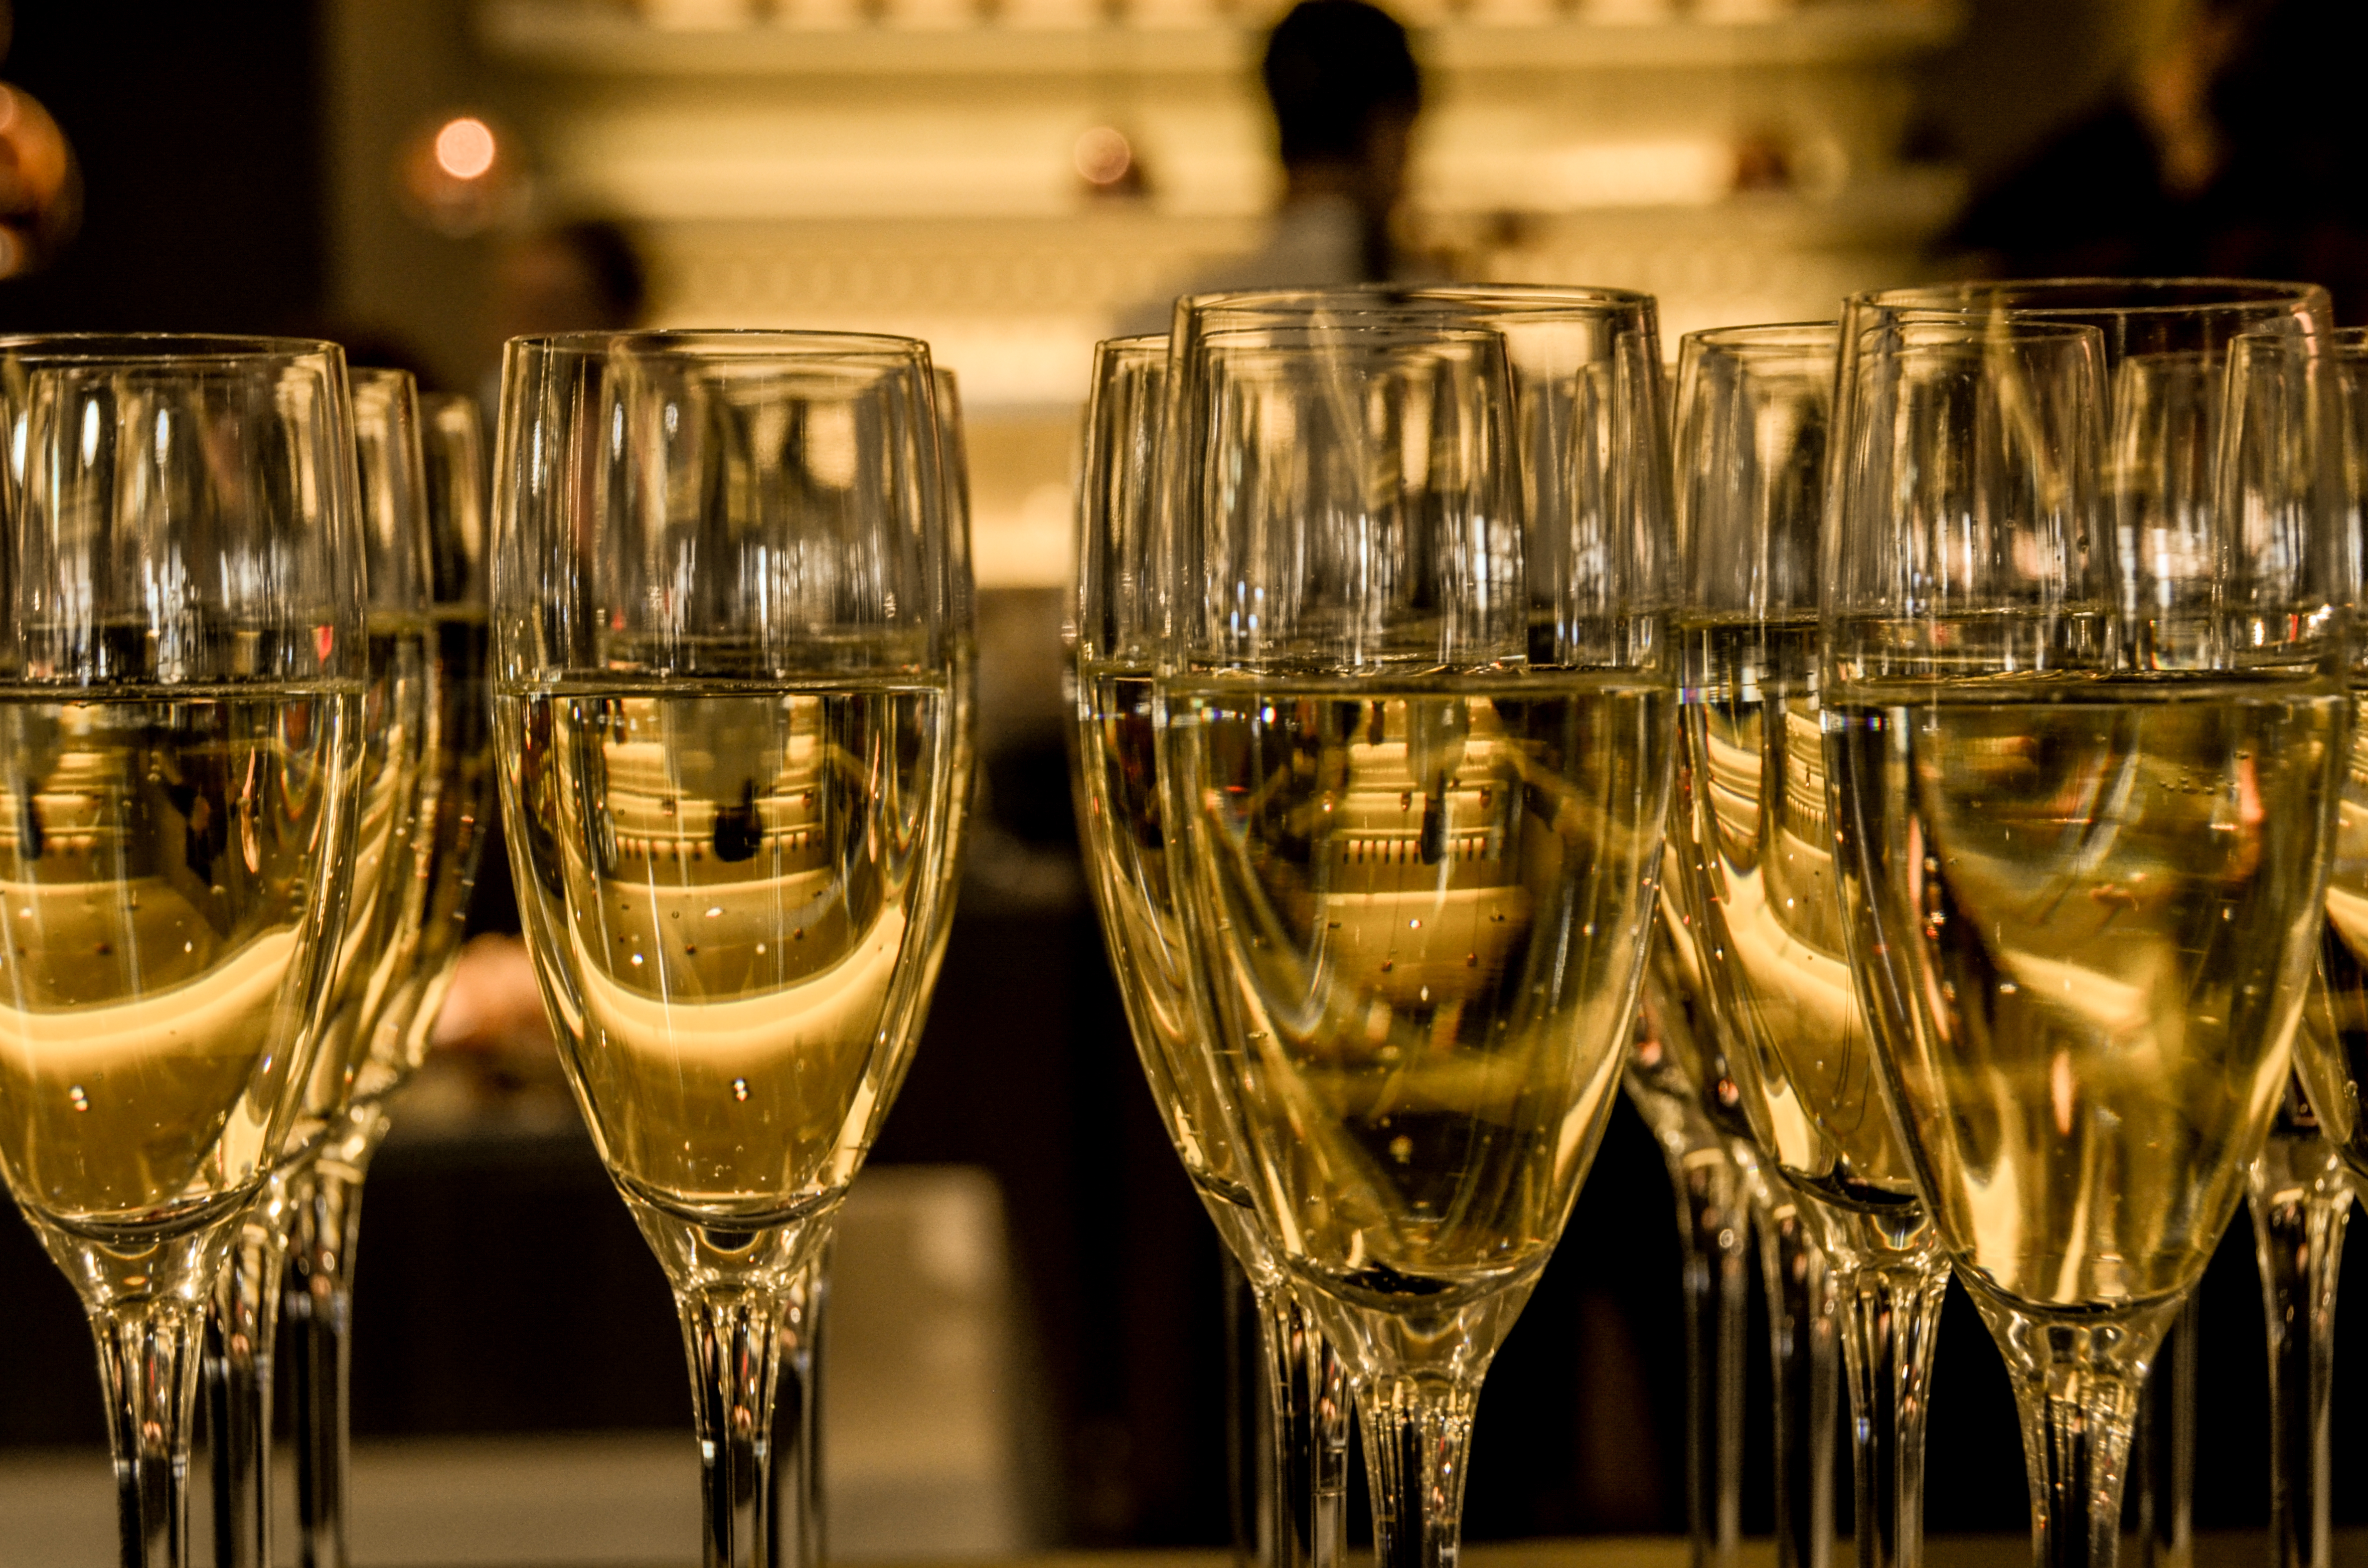
wine, glass, drink, alcohol, wine glass, 2016, ceremony, champagne, sparkling wine, new year's eve, stemware, alcoholic beverage, distilled beverage, drinkware, champagne stemware